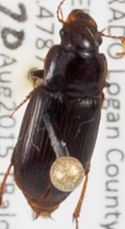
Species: Harpalus desertus
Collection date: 2015-08-20
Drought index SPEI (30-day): -0.362
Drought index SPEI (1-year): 1.594
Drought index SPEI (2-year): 1.69